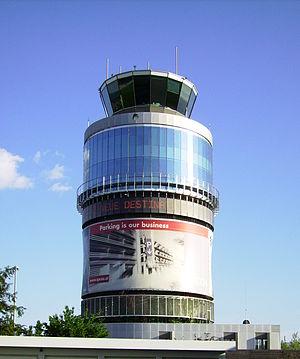
L'aéroport de Graz, situé à Abtissendorf dans la commune de Feldkirchen bei Graz, dessert la ville de Graz en Autriche.